Huang Chao Rebellion

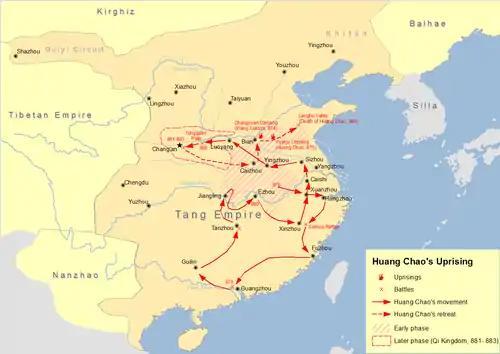
Map of Huang Chao and Wang Xianzhi's uprisings against the Tang, with Yuanqu marked "Yuanju".

The Huang Chao Rebellion was a rebellion that took place in China from 874 to 884. It was instigating by Huang Chao and Wang Xianzhi against the Tang dynasty. While both were eventually defeated, by the end of Emperor Xizong's reign, the Tang dynasty had virtually disintegrated into pieces ruled by individual warlords, rather than the imperial government, and would never recover, falling eventually in 907.